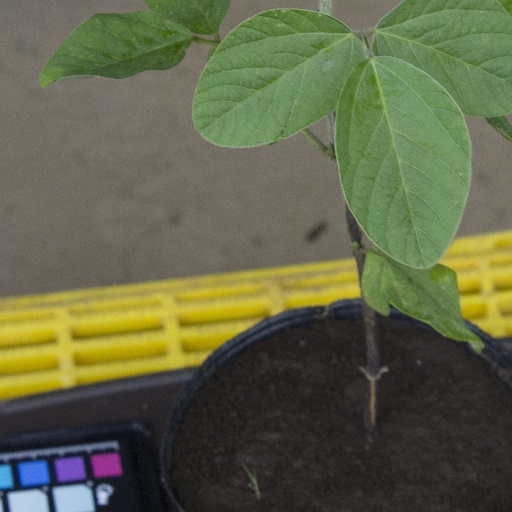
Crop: soybean